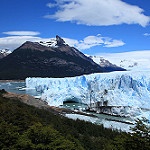
Label: glacier